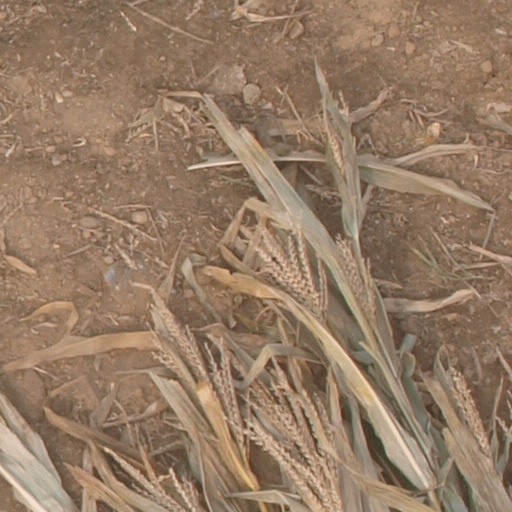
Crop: maize; corn